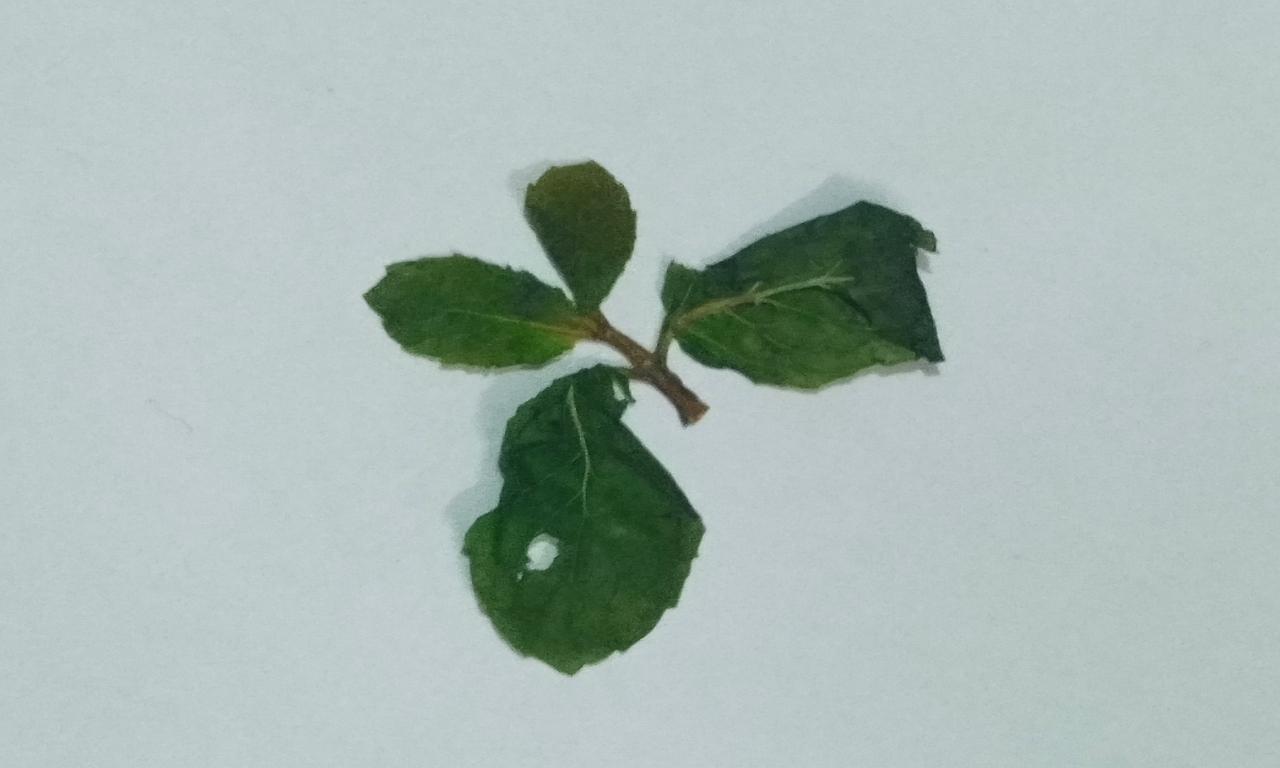
Label: Dried